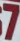
Number: 7